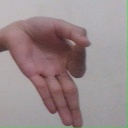
अक्षर: ज्ञ